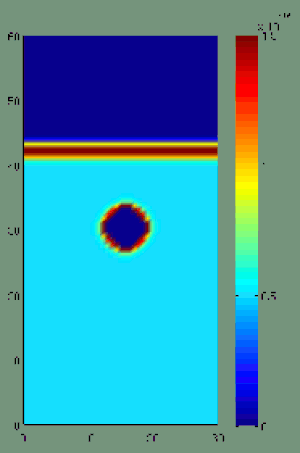
L’épinglage Zener résulte de l’influence d’une dispersion de fines particules sur le mouvement de joints de grain anguleux à travers un matériau polycristallin. Les particules gênent le mouvement de ces joints en exerçant une pression d'épinglage antagoniste. L’épinglage Zener est un effet physique important dans l'élaboration des matériaux : il intervient en particulier dans le traitement thermique, la recristallisation et la croissance de joints de grains.